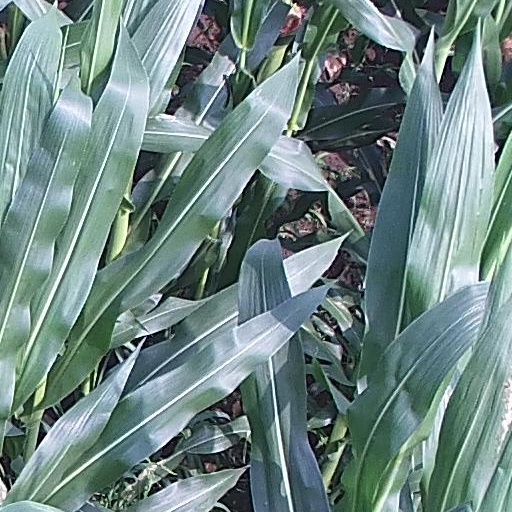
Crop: maize; corn